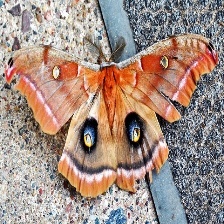
Species: POLYPHEMUS MOTH